Diyatalawa Garrison

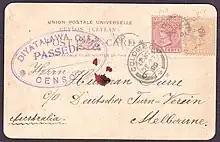
Postcard from the Boer War Prisoner-of-war Camp at Diyatalawa in 1900

It is not exactly known as to when Diyatalawa became a training station for troops, but available records show that it was selected around 1885, when the British Army first established a garrison at Diyatalawa. At that time training was conducted at the "Imperial Camp" which is presently occupied by the Gemunu Watch troops. In 1900, the British War Office constructed a concentration camp in Diyatalawa to house Boer prisoners captured in the Second Boer War. Initially constructed to house 2500 prisoners and 1000 guards and staff, the number of prisoners increased to 5000. During World War I an internment camp for enemy aliens was set up.